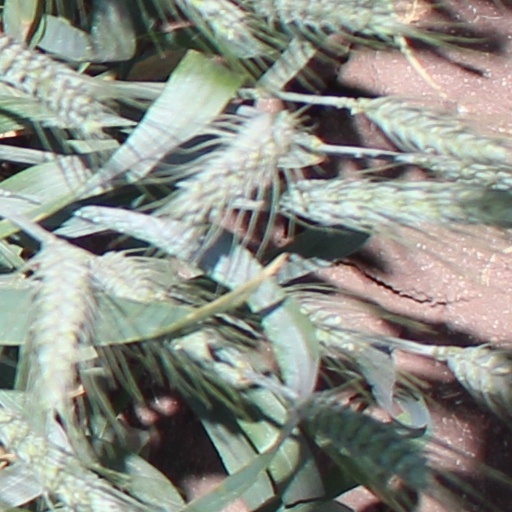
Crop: wheat